Beautiful Liar

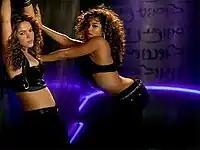
Two similarly-dressed women are dancing against a wall. From left to right, the first woman puts her hands up, while the second is putting them on the wall.

The music video for "Beautiful Liar" was directed by Jake Nava, who directed most of Beyoncé's other videos. It was filmed over two days, during the two-week production of "B'Day Anthology Video Album". Due to a busy schedule, the production team did not have enough time for the choreography. The dance sequences were choreographed spontaneously and the routines were rehearsed in 40 minutes. Beyoncé learned some of the choreography from Shakira, who created most of them and taught Beyoncé some belly dancing moves. Beyoncé originated the idea of playing a lookalike after an experience when she saw a boy dancing, and thought he was performing before a mirror, but realized he was dancing with another person. The music video premiered on MTV's "Total Request Live" on February 28, 2007.